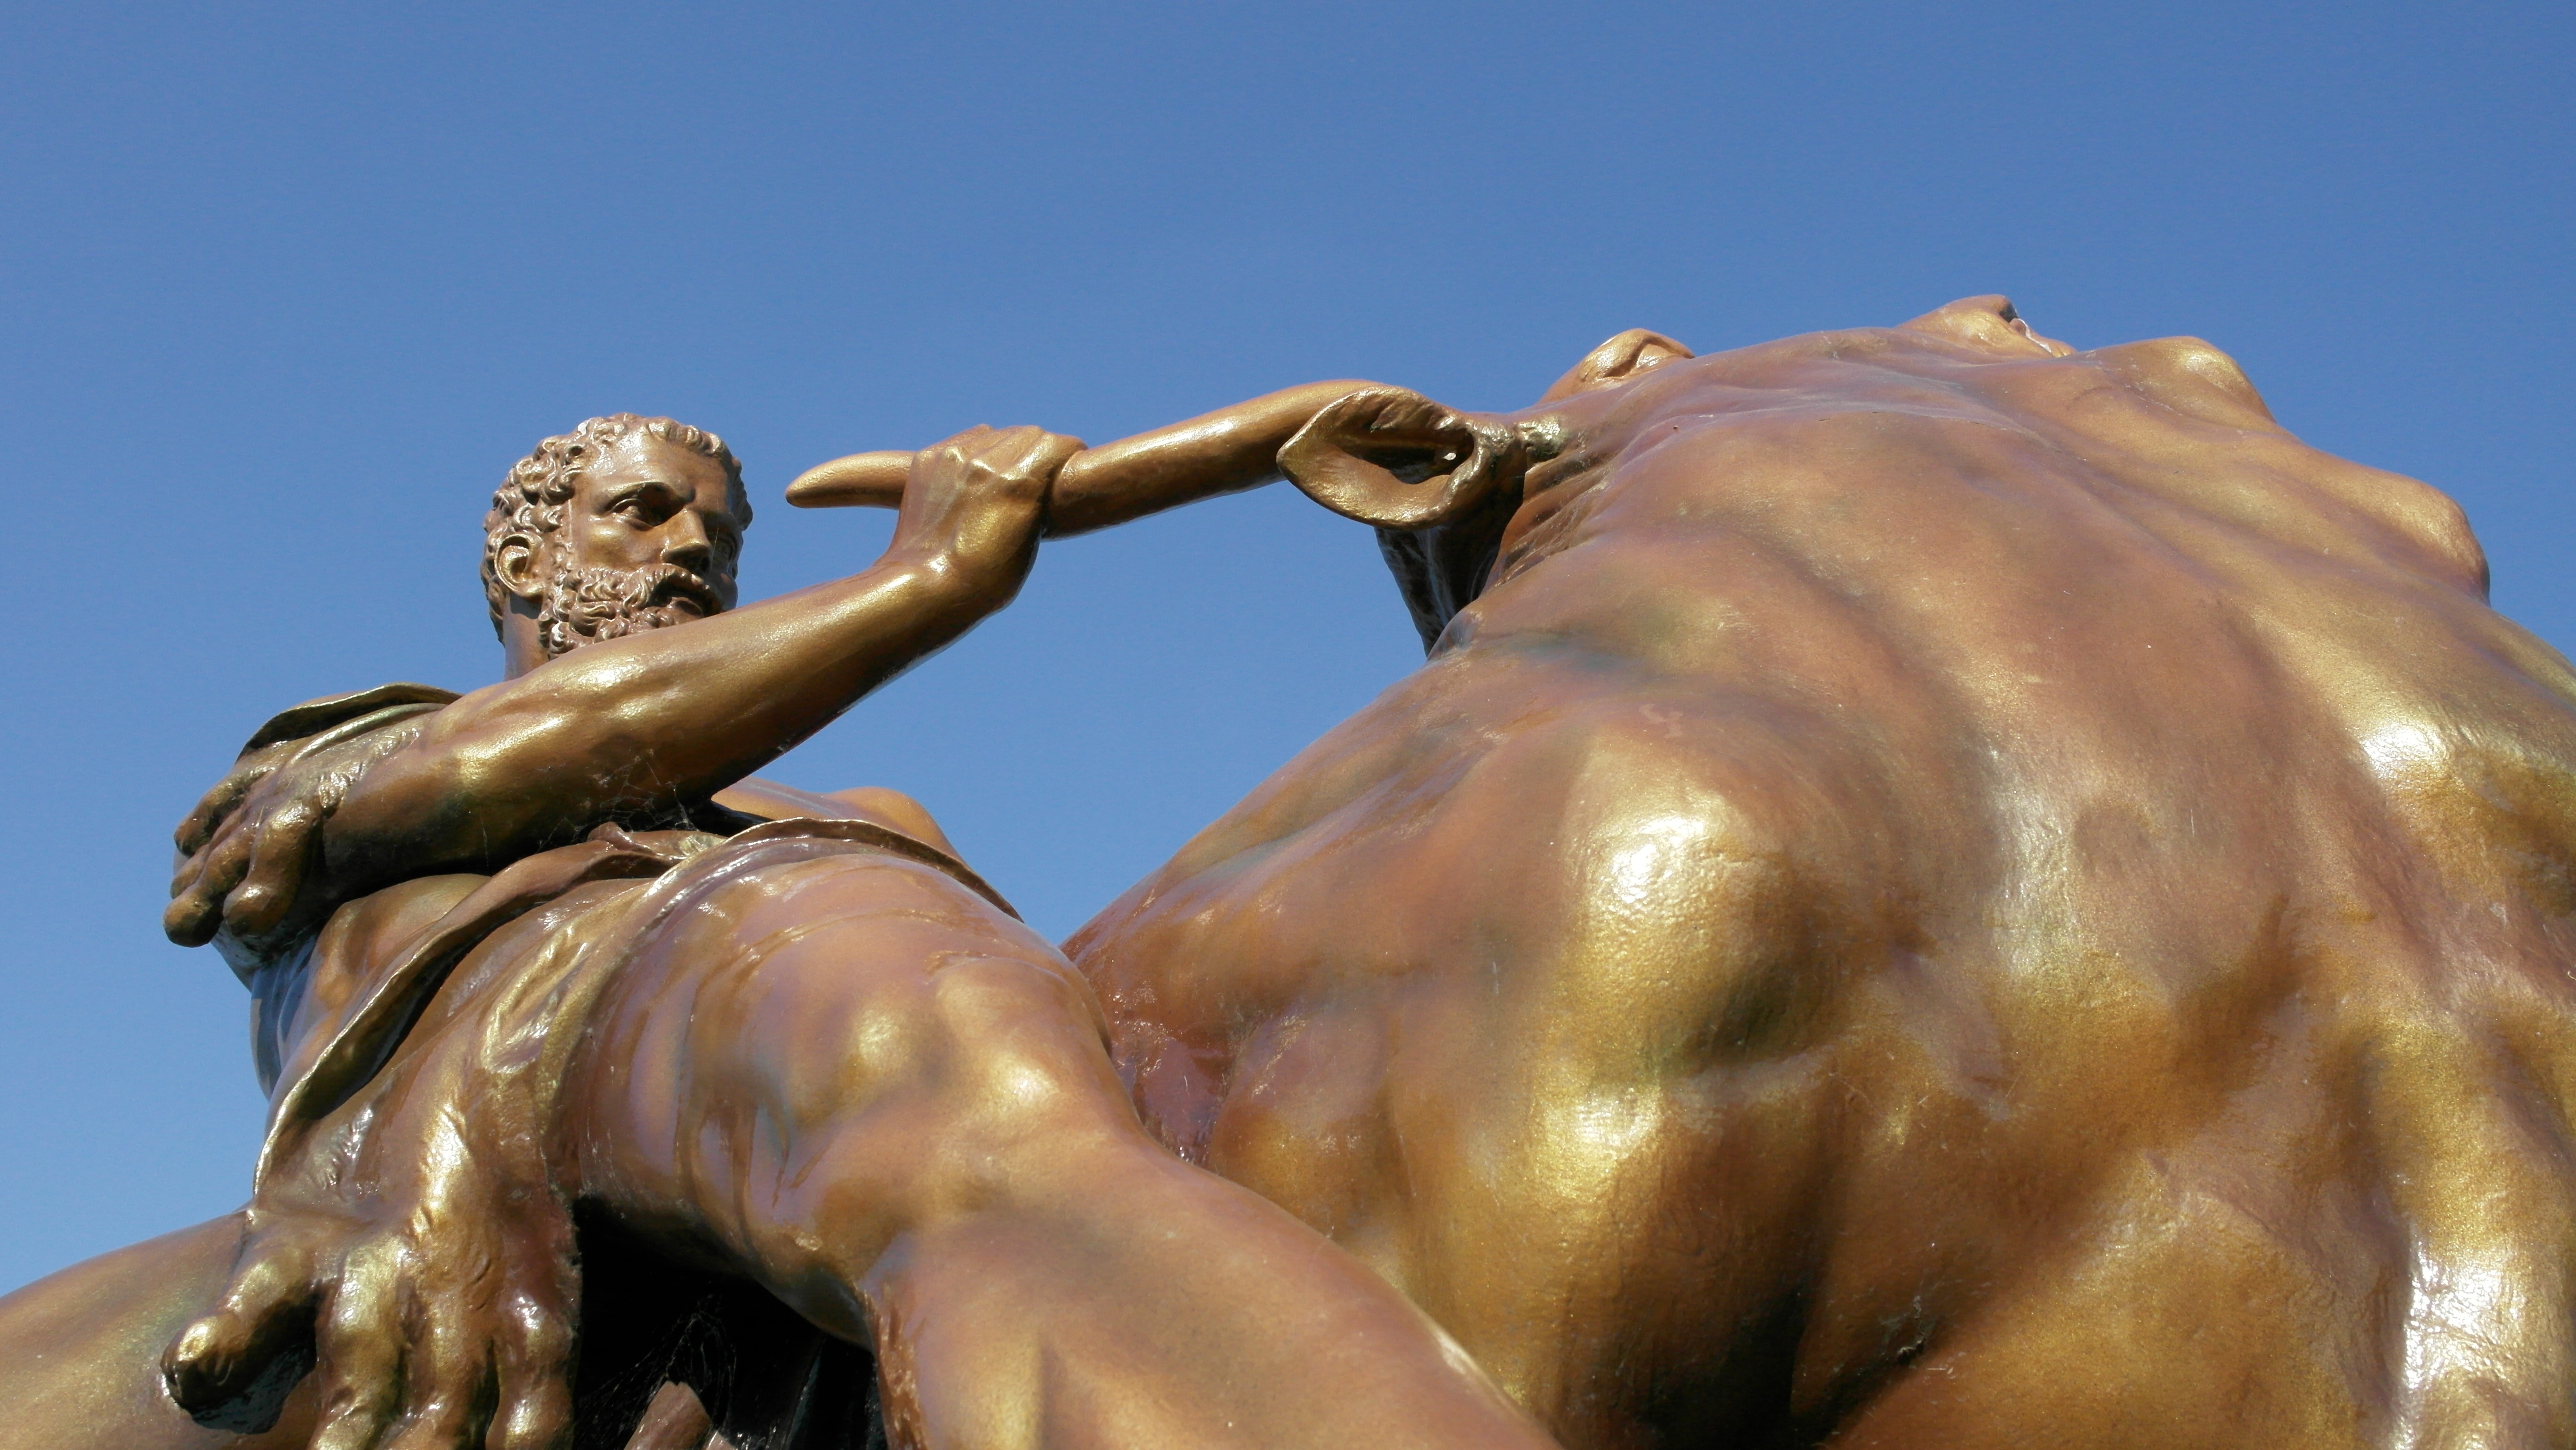
monument, male, statue, fight, bull, sculpture, art, figure, schwerin, mythology, bronze sculpture, ancient history, classical sculpture, medieval hero